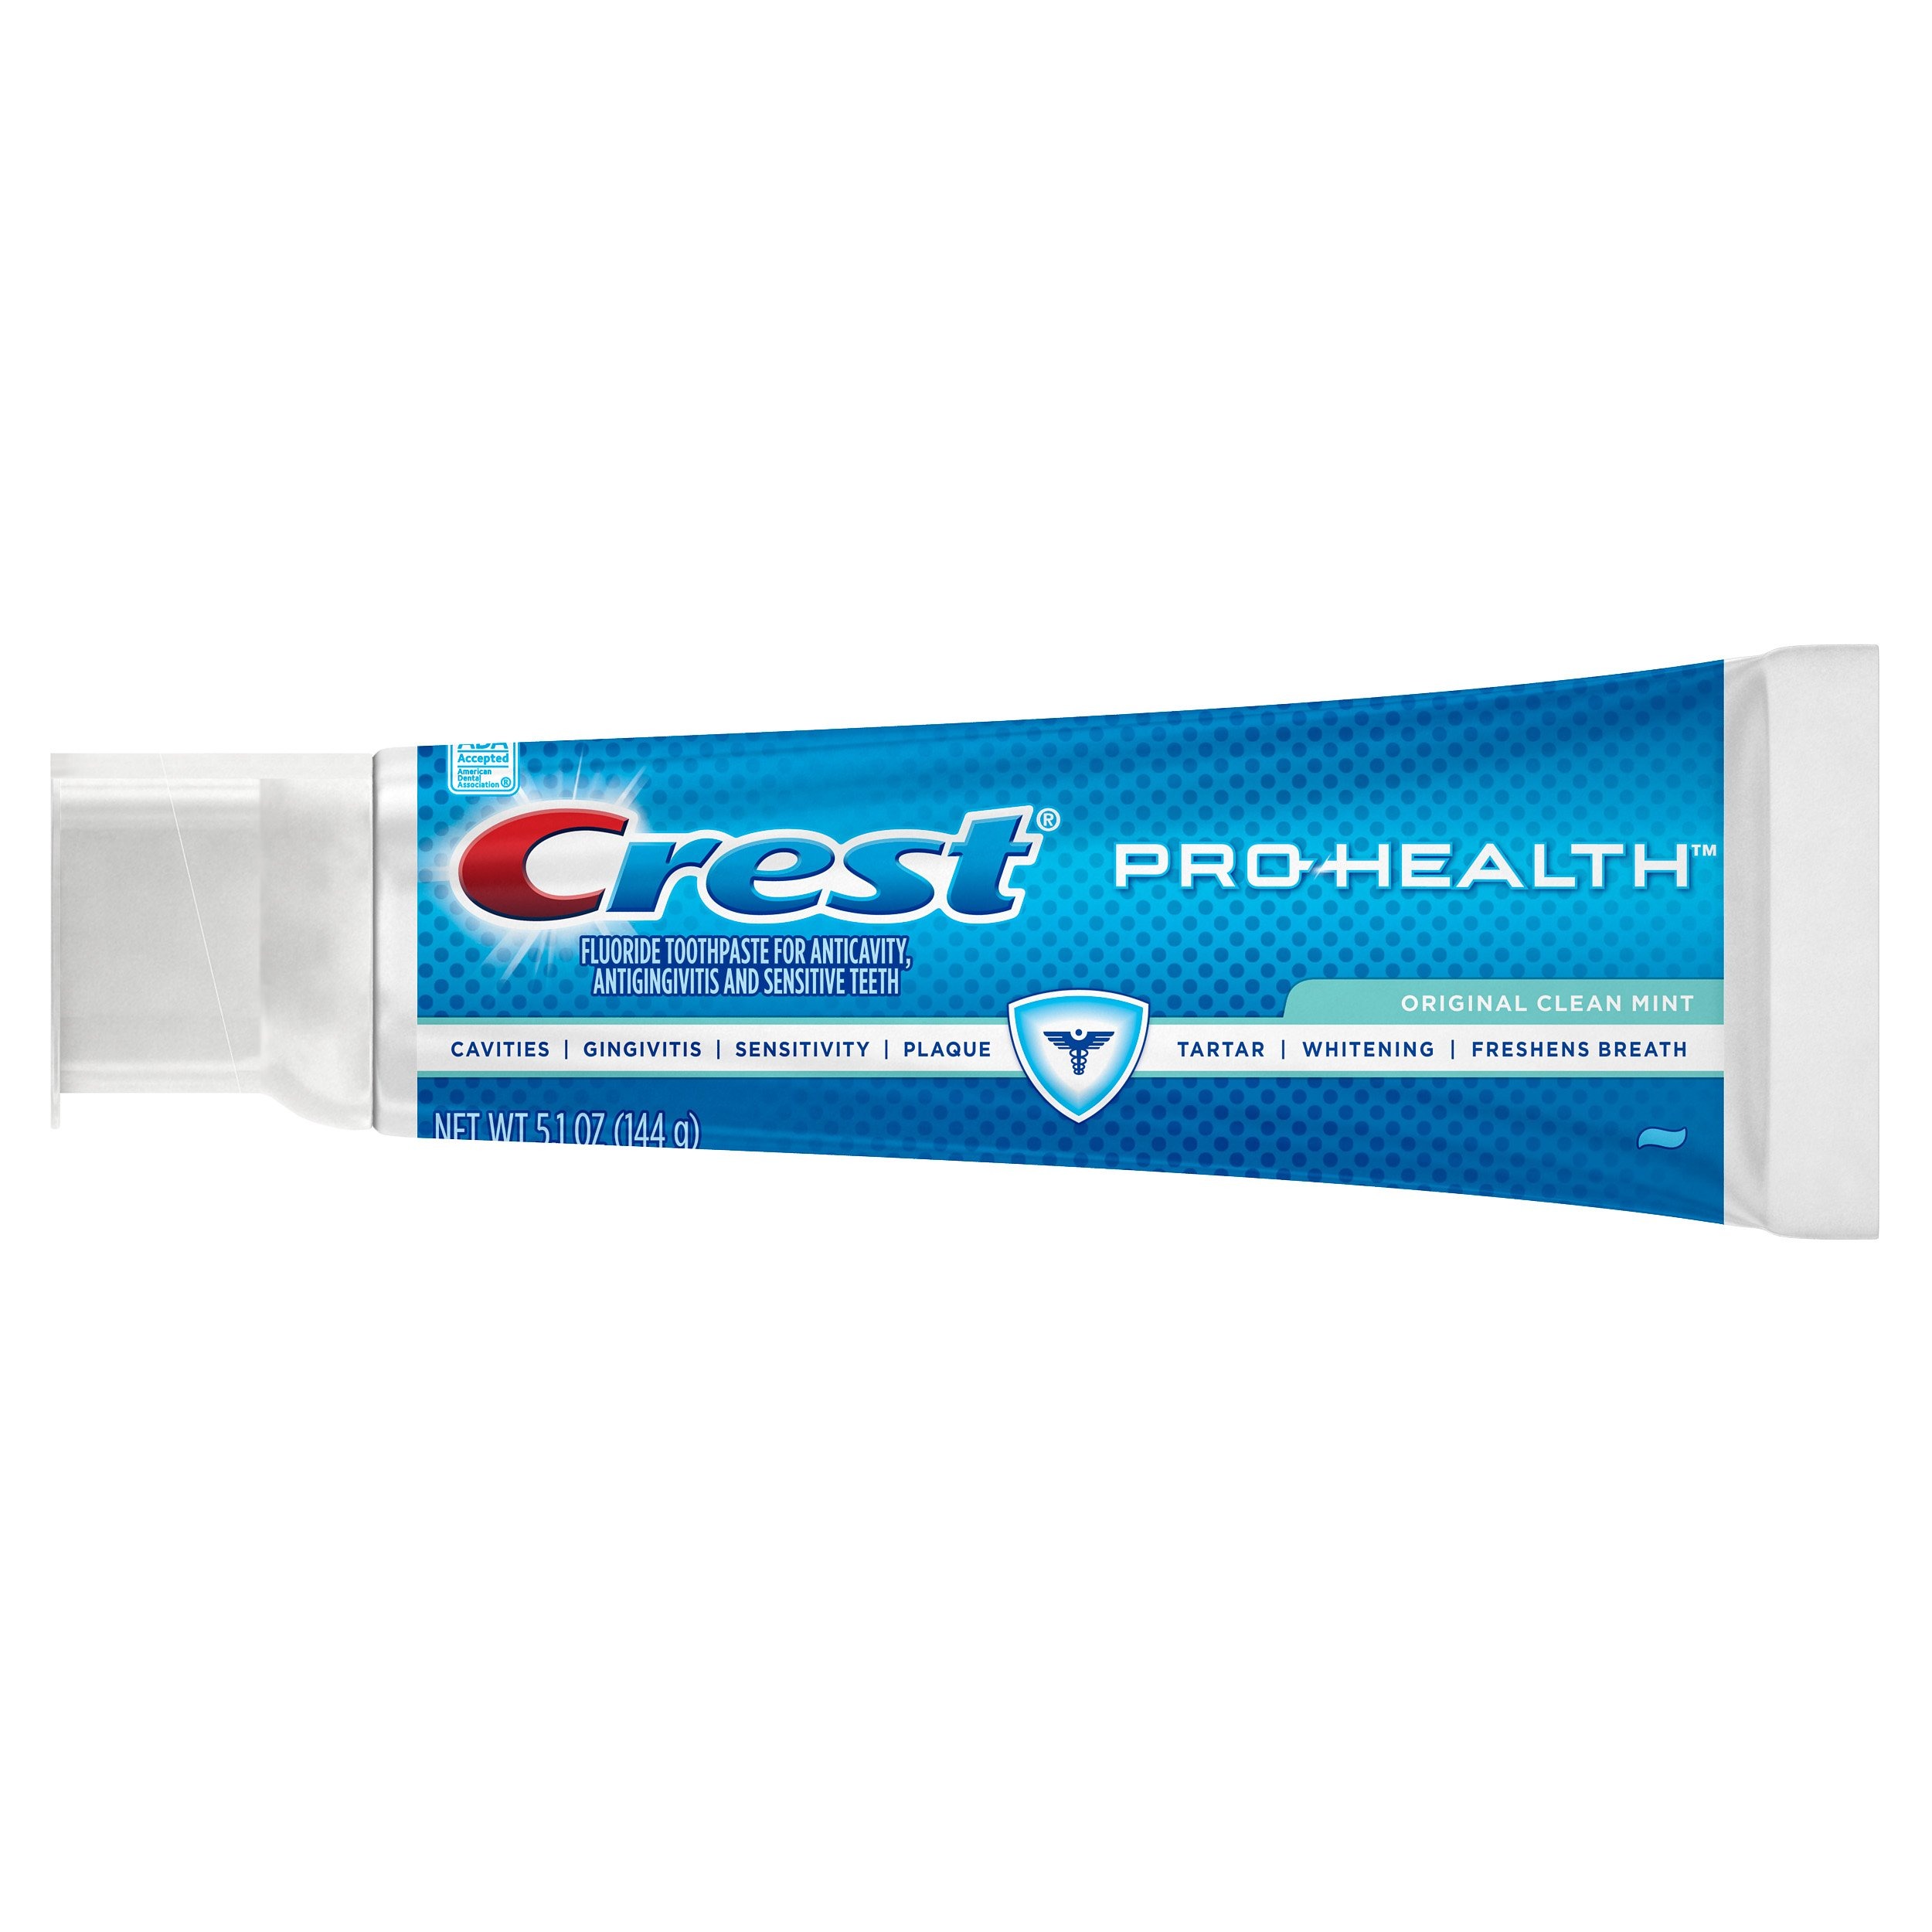
Item Name: Crest Pro-Health Original Clean Mint Flavor Toothpaste, 5.1 oz
Bullet Point 1: Cool wintergreen flavor for fresh breath
Bullet Point 2: Healthier gums by preventing gingivitis
Bullet Point 3: Stronger teeth by strengthening enamel
Bullet Point 4: Strengthens enamel.
Value: 5.1
Unit: oz

Price: 3.99